Llewellyn Atkinson

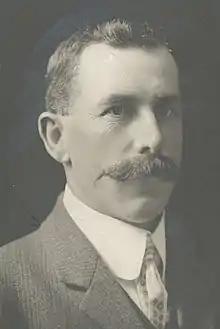

Llewellyn Atkinson (18 December 1867 – 1 November 1945) was an Australian politician. He was a member of the Australian House of Representatives from 1906 to 1929 and a member of the Tasmanian House of Assembly from 1931 to 1934, representing successive conservative parties.